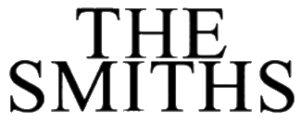
The Smiths [ðə smɪθs] est un groupe de rock anglais créé en 1982 et séparé en 1987. C'était un quatuor musical de Manchester fondé autour de Steven Patrick Morrissey, chanteur et parolier, et de Johnny Marr.